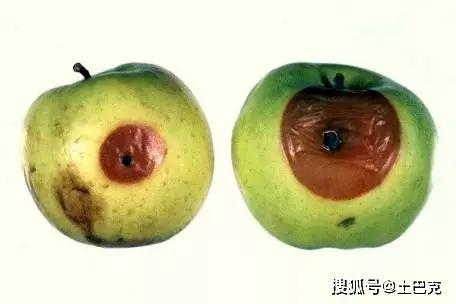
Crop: apple
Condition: black_rot